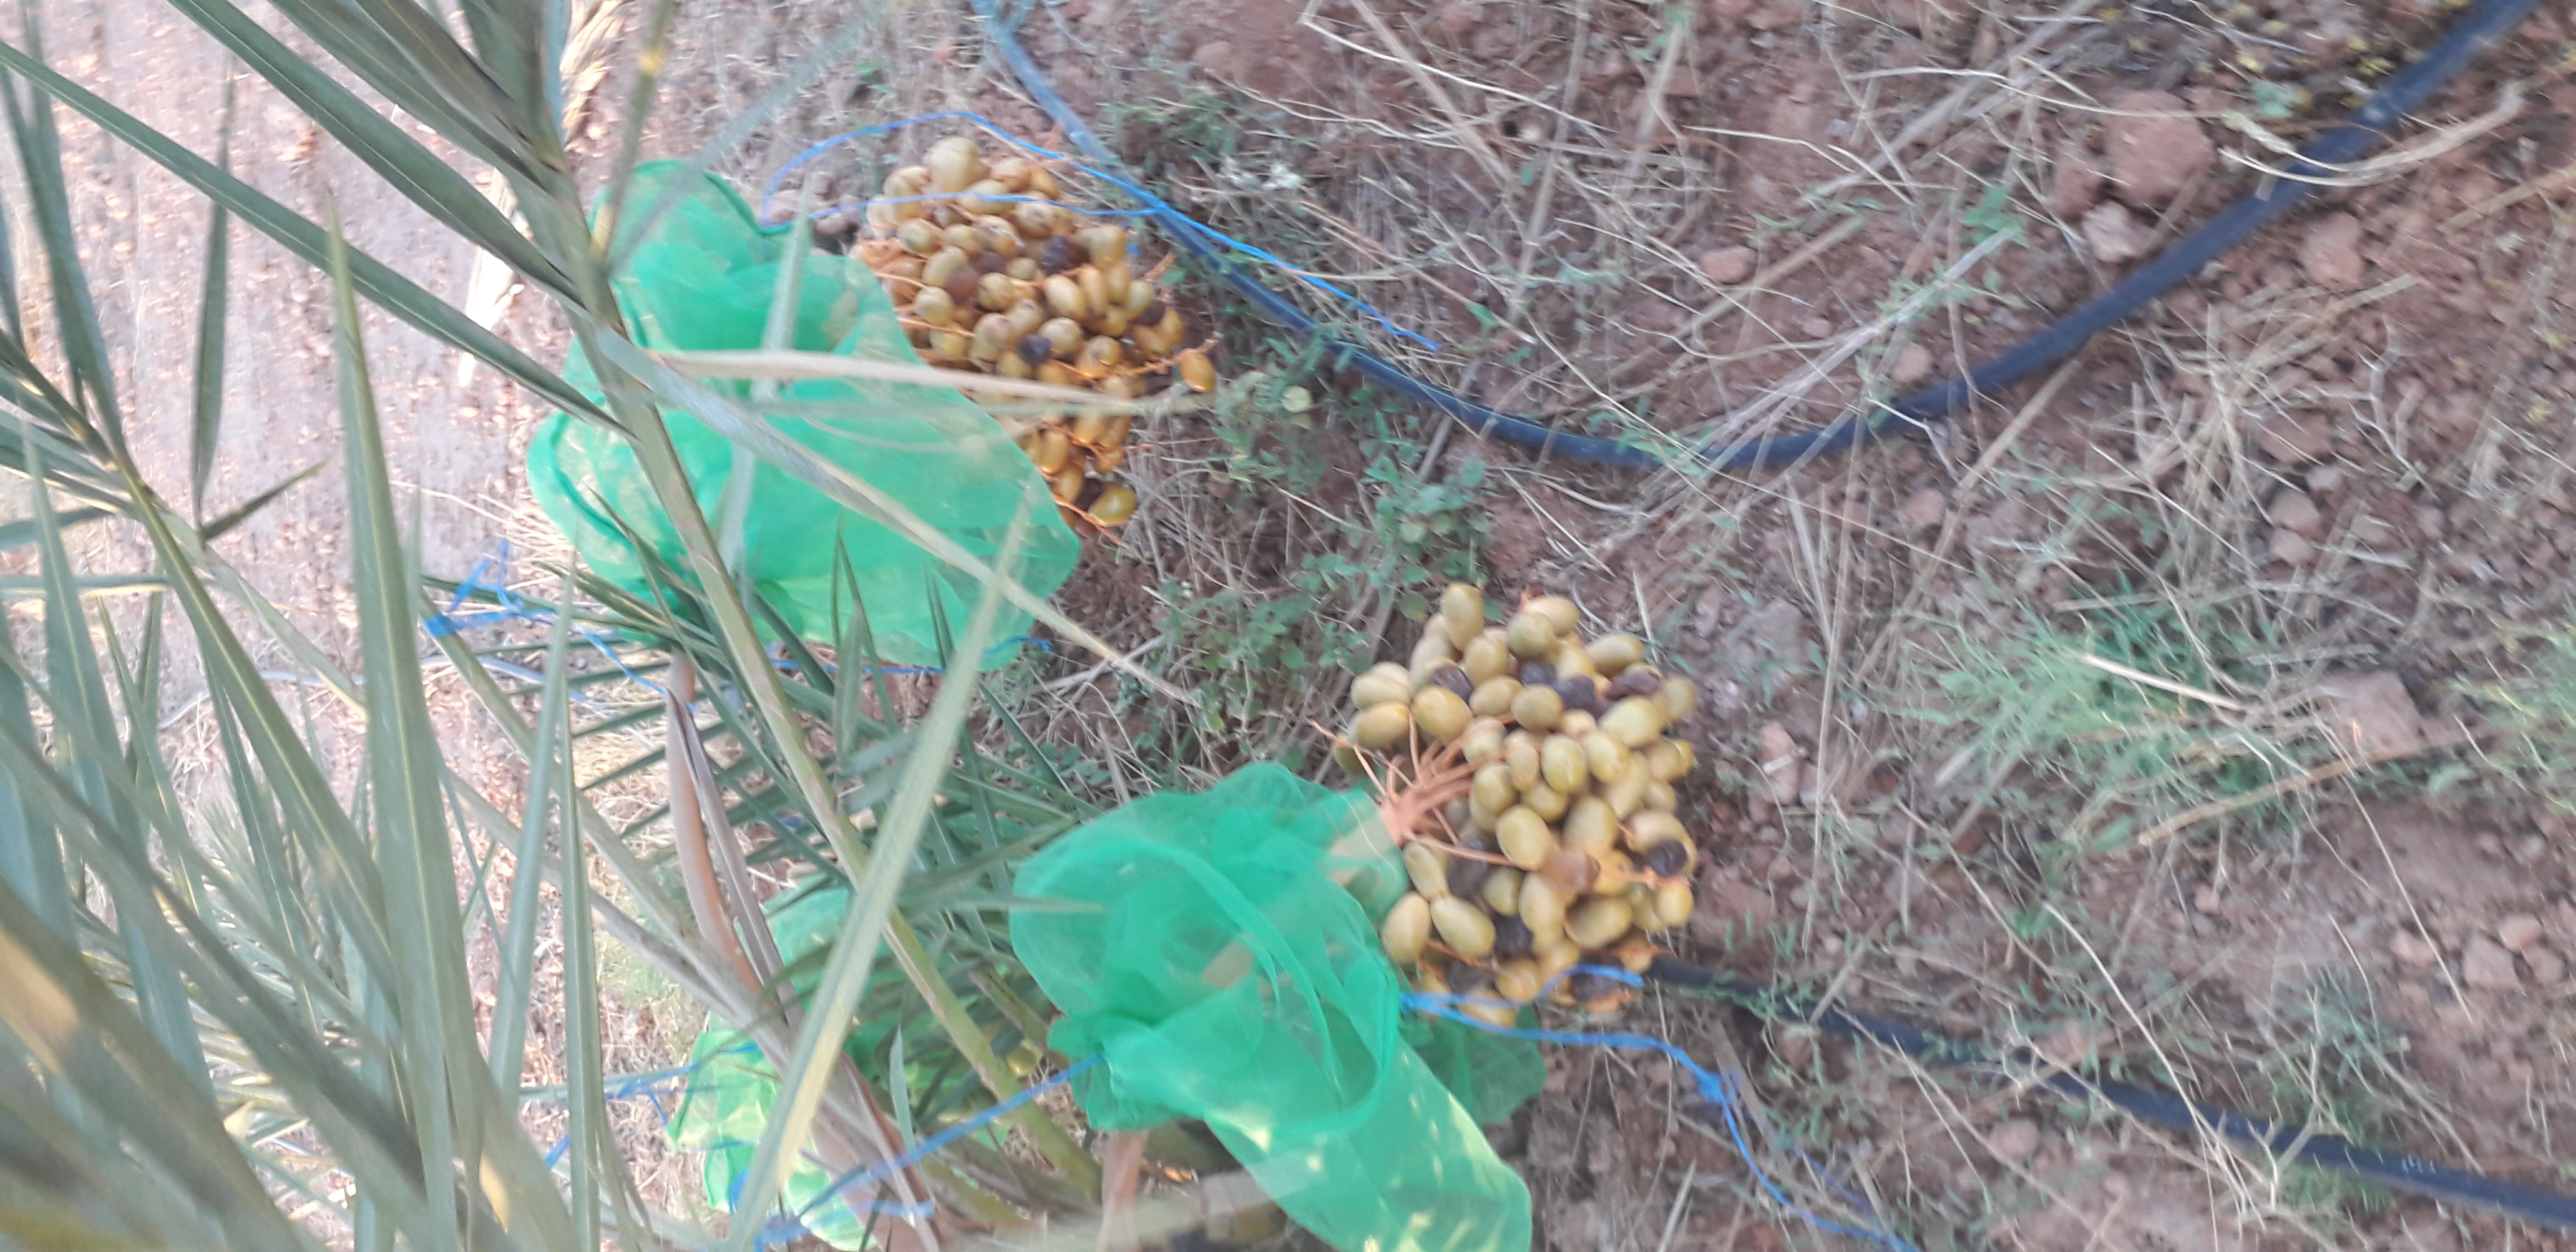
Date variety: Boufagous